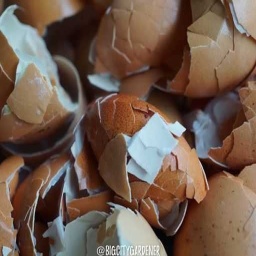
Label: eggshells